Clarence Wijewardena

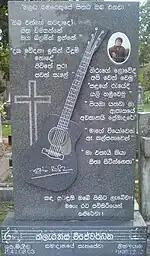
Stone memorial (Tomb) of Clarance Wijewardana at Kanatte Cemetery.

Wijewardena composed a song for the son of Vijaya Corea and it was titled as "Viran Bilindhu Puthe". After that Wijewardena changed the chorus part of the song and sang that song as "Kiri Muhuda Kalabala". He also composed a song for the son of Chanaka and Lankika Perera and it was titled as "Sihina Pathum Wimane". He also composed the song "Naththal Seeya" in the early 1970s. His first solo is "Dileepa Podi Puthu" was written by Radio Ceylon broadcaster, Karunaratne Abeysekera for his own son. In the early 1980's, he composed "Sashika Duwani" for the daughter of Vijaya Corea. He also filmed a music video for the song.